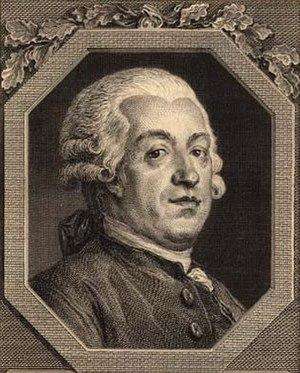
Charles-Georges Fenouillot de Falbaire de Quingey, né à Salins-les-Bains le 16 juillet 1727 et mort à Sainte-Menehould le 28 octobre 1800, est un auteur dramatique français.